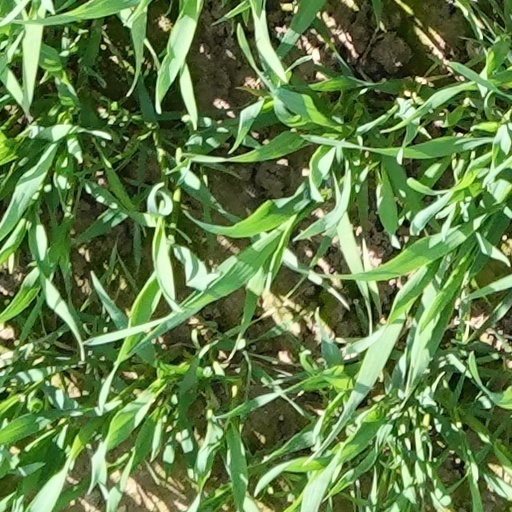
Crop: wheat